Novogrudok

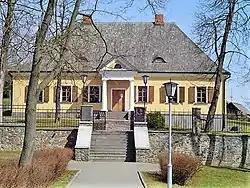
House of Adam Mickiewicz in Novogrudok

In 1795, as a result of the third Partition of Polish–Lithuanian Commonwealth, it was annexed by Imperial Russia. Administratively, it was part of the Slonim Governorate since 1796, and the Lithuania Governorate since 1801. It was transferred to the Minsk Governorate in 1843. The city is one of two possible birthplaces of the world-renowned poet Adam Mickiewicz. Mickiewicz was baptized in the local Transfiguration Church and spent his childhood in the city.